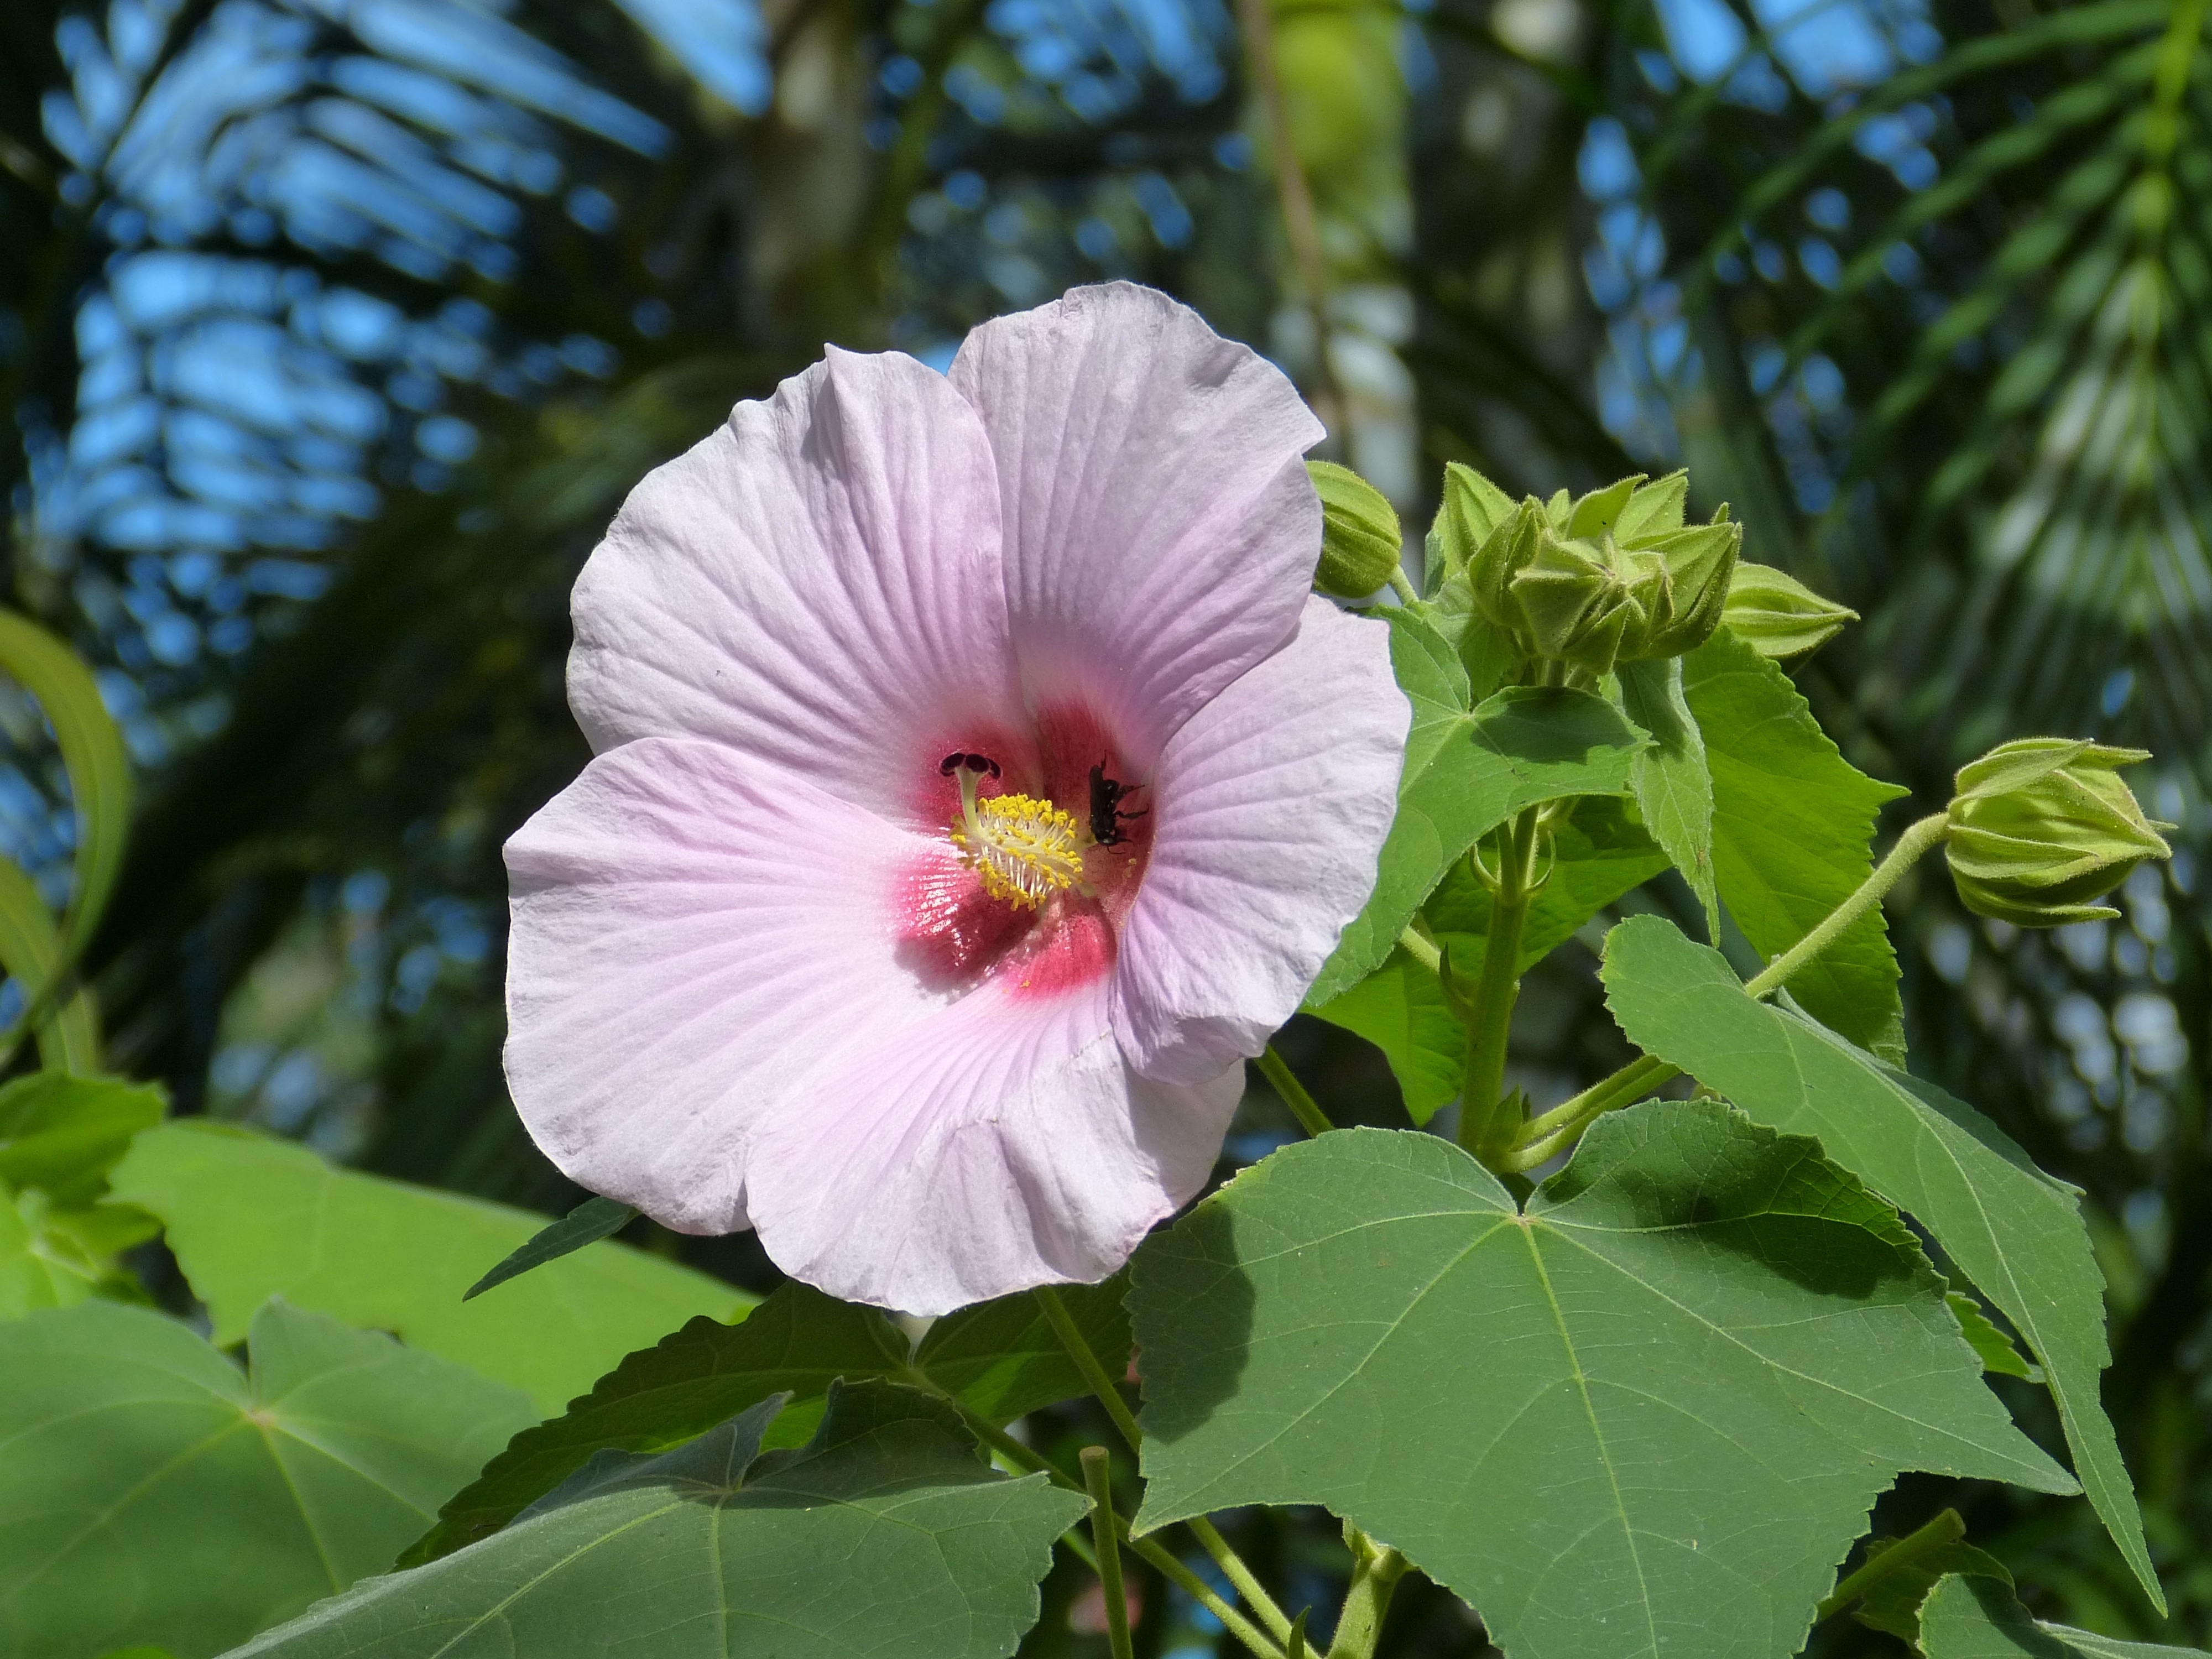
nature, blossom, plant, flower, petal, bloom, tropical, insect, botany, pink, flora, wildflower, south america, hibiscus, tropics, malvales, costa rica, flowering plant, central america, chinese hibiscus, land plant